Question: Please indicate a possible affordance area of the bed that can be used for sleeping
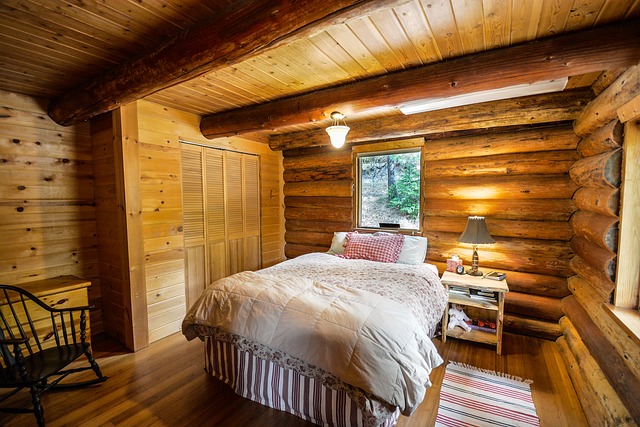
Answer: [209.5, 250.5, 428.5, 338.5]